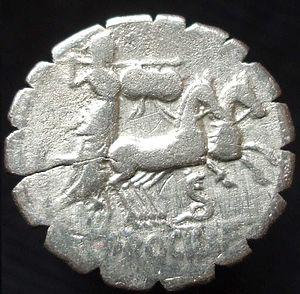
revers d'un denier de a gens Procilia avec Junon Sospita / Juno Iuno Sospita